Ala Kart (custom car)

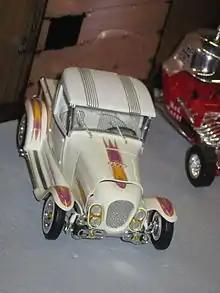
The AMT kit. The hood fit is poor, and the grille rake is not visible, but the chromed lakes pipes are, along the edge of the running board.

The chassis was painted Swedish White Pearl with purple and gold scallops, matching the body. All the chrome work on the underside was done by Gejeian's friend, Bob Martin, at his Fresno shop for free, in exchange for the publicity for Fresno Chrome Plating. Body modifications (except the grille shell, which was aluminum) were done entirely in 20 gauge steel.